American Tobacco Historic District

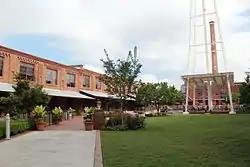
American Tobacco Campus, September 2012

The American Tobacco Historic District is a historic tobacco factory complex and national historic district located in Durham, Durham County, North Carolina. The district encompasses 14 contributing buildings and three contributing structures built by the American Tobacco Company and its predecessors and successors from 1874 to the 1950s. Located in the district is the separately listed Italianate style W. T. Blackwell and Company building (1874-1880, c. 1904). Other notable contributing resources are the Romanesque Revival style Hill Warehouse (1900), Washington Warehouse (1902–07), the Lucky Strike Building (1901–02), and Reed Warehouse; Noell Building (c. 1930); Power Plant and Engine House (1929–39); and the Art Moderne style Fowler (1939) Strickland (1946) and Crowe (1953) buildings.